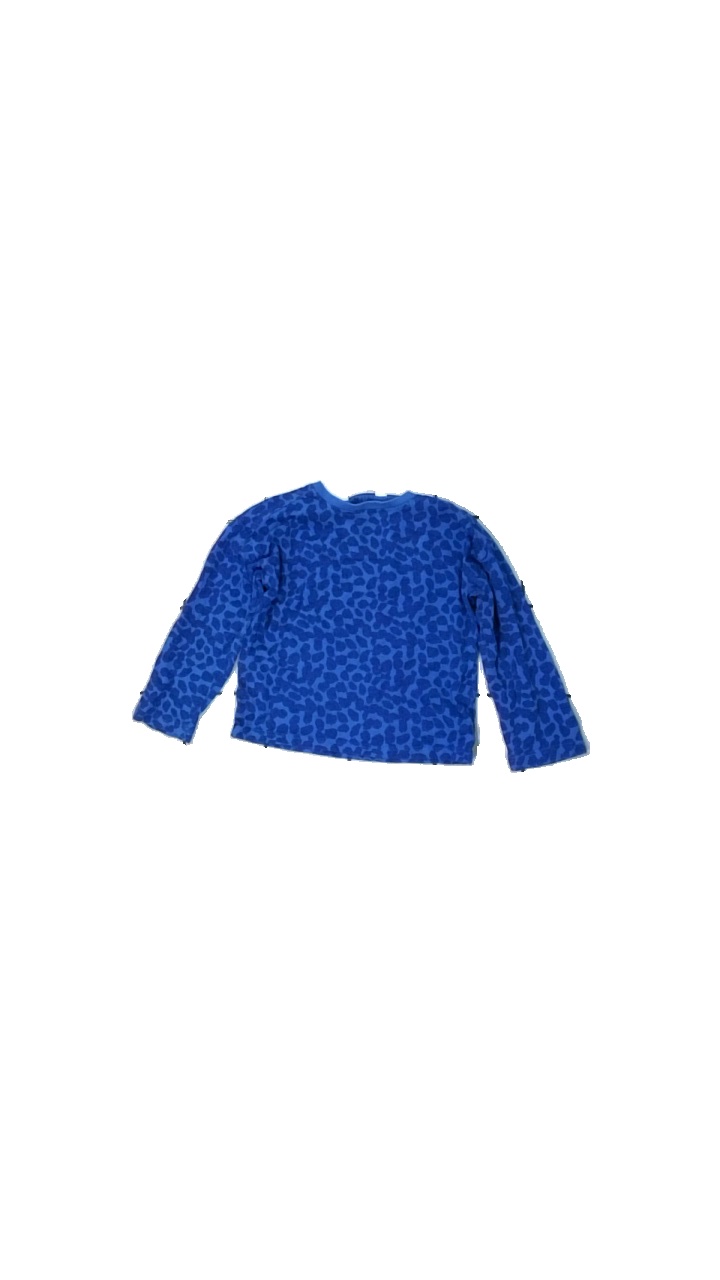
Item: Top (Children)
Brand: Mini Market
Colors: Blue
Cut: Regular, C-collar
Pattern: Other
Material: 100% Cotton
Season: All
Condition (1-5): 2
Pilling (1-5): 5
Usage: Reuse
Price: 50-100